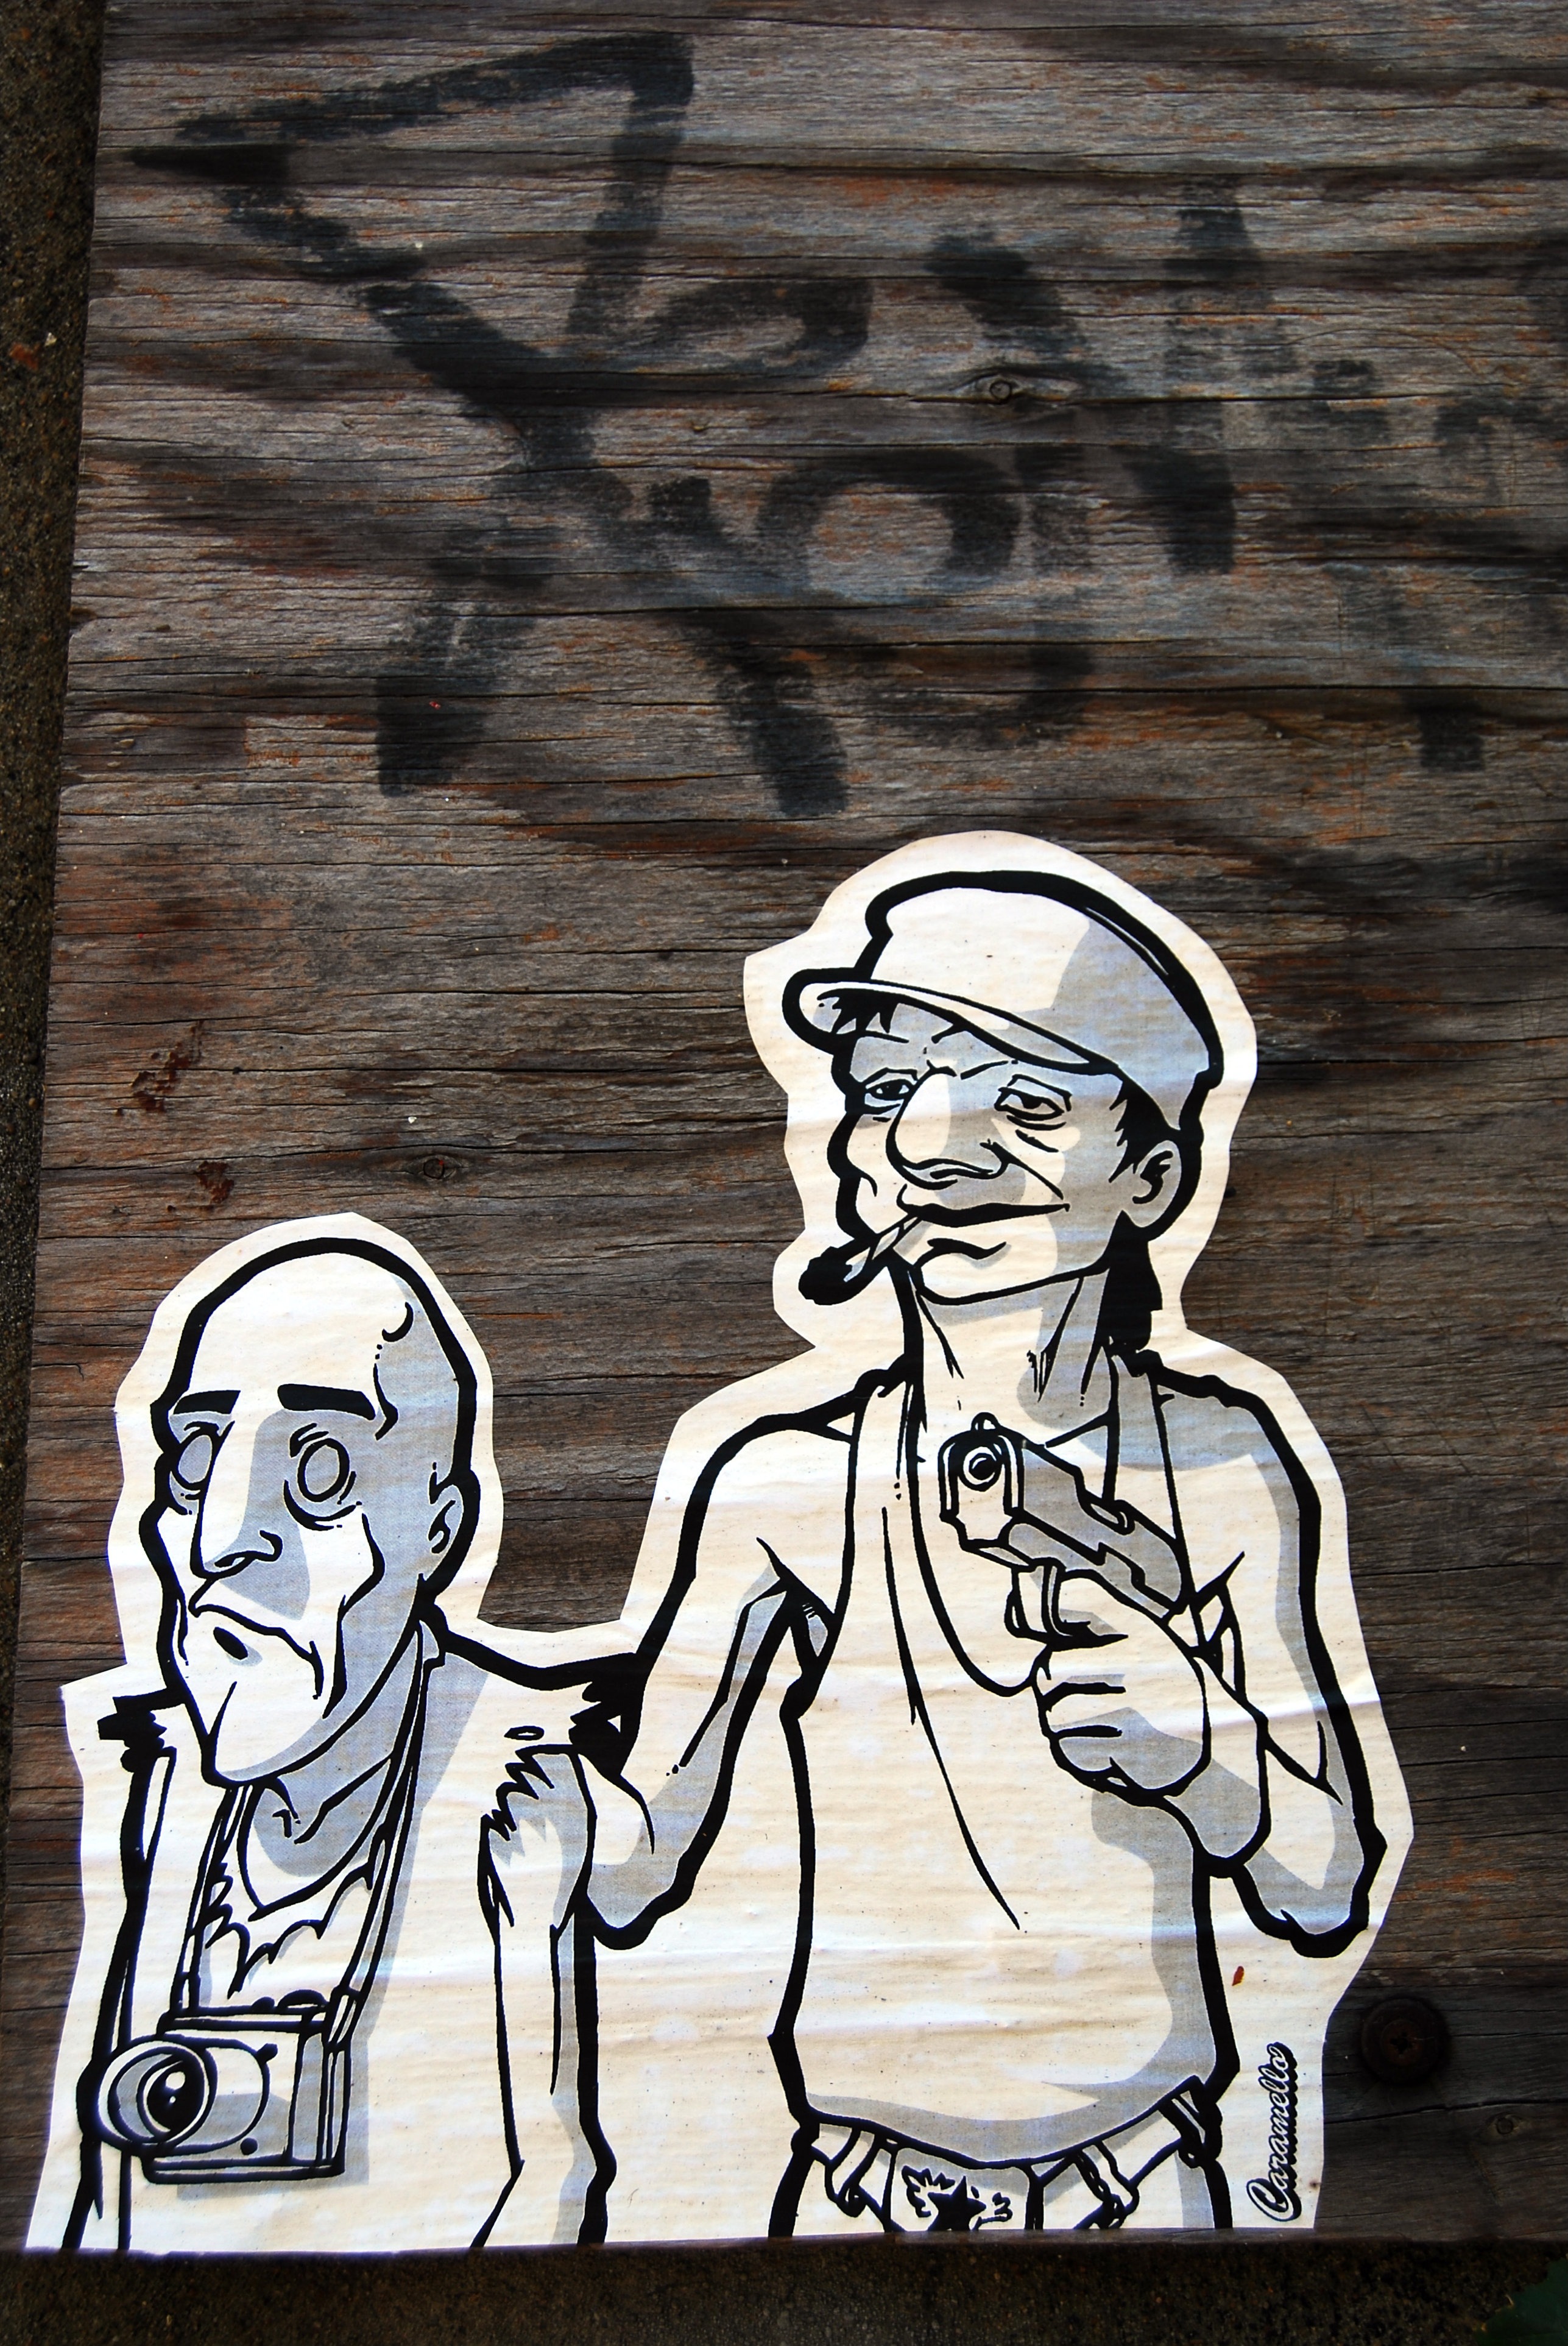
street, photographer, graffiti, street art, urban art, art, sketch, drawing, illustration